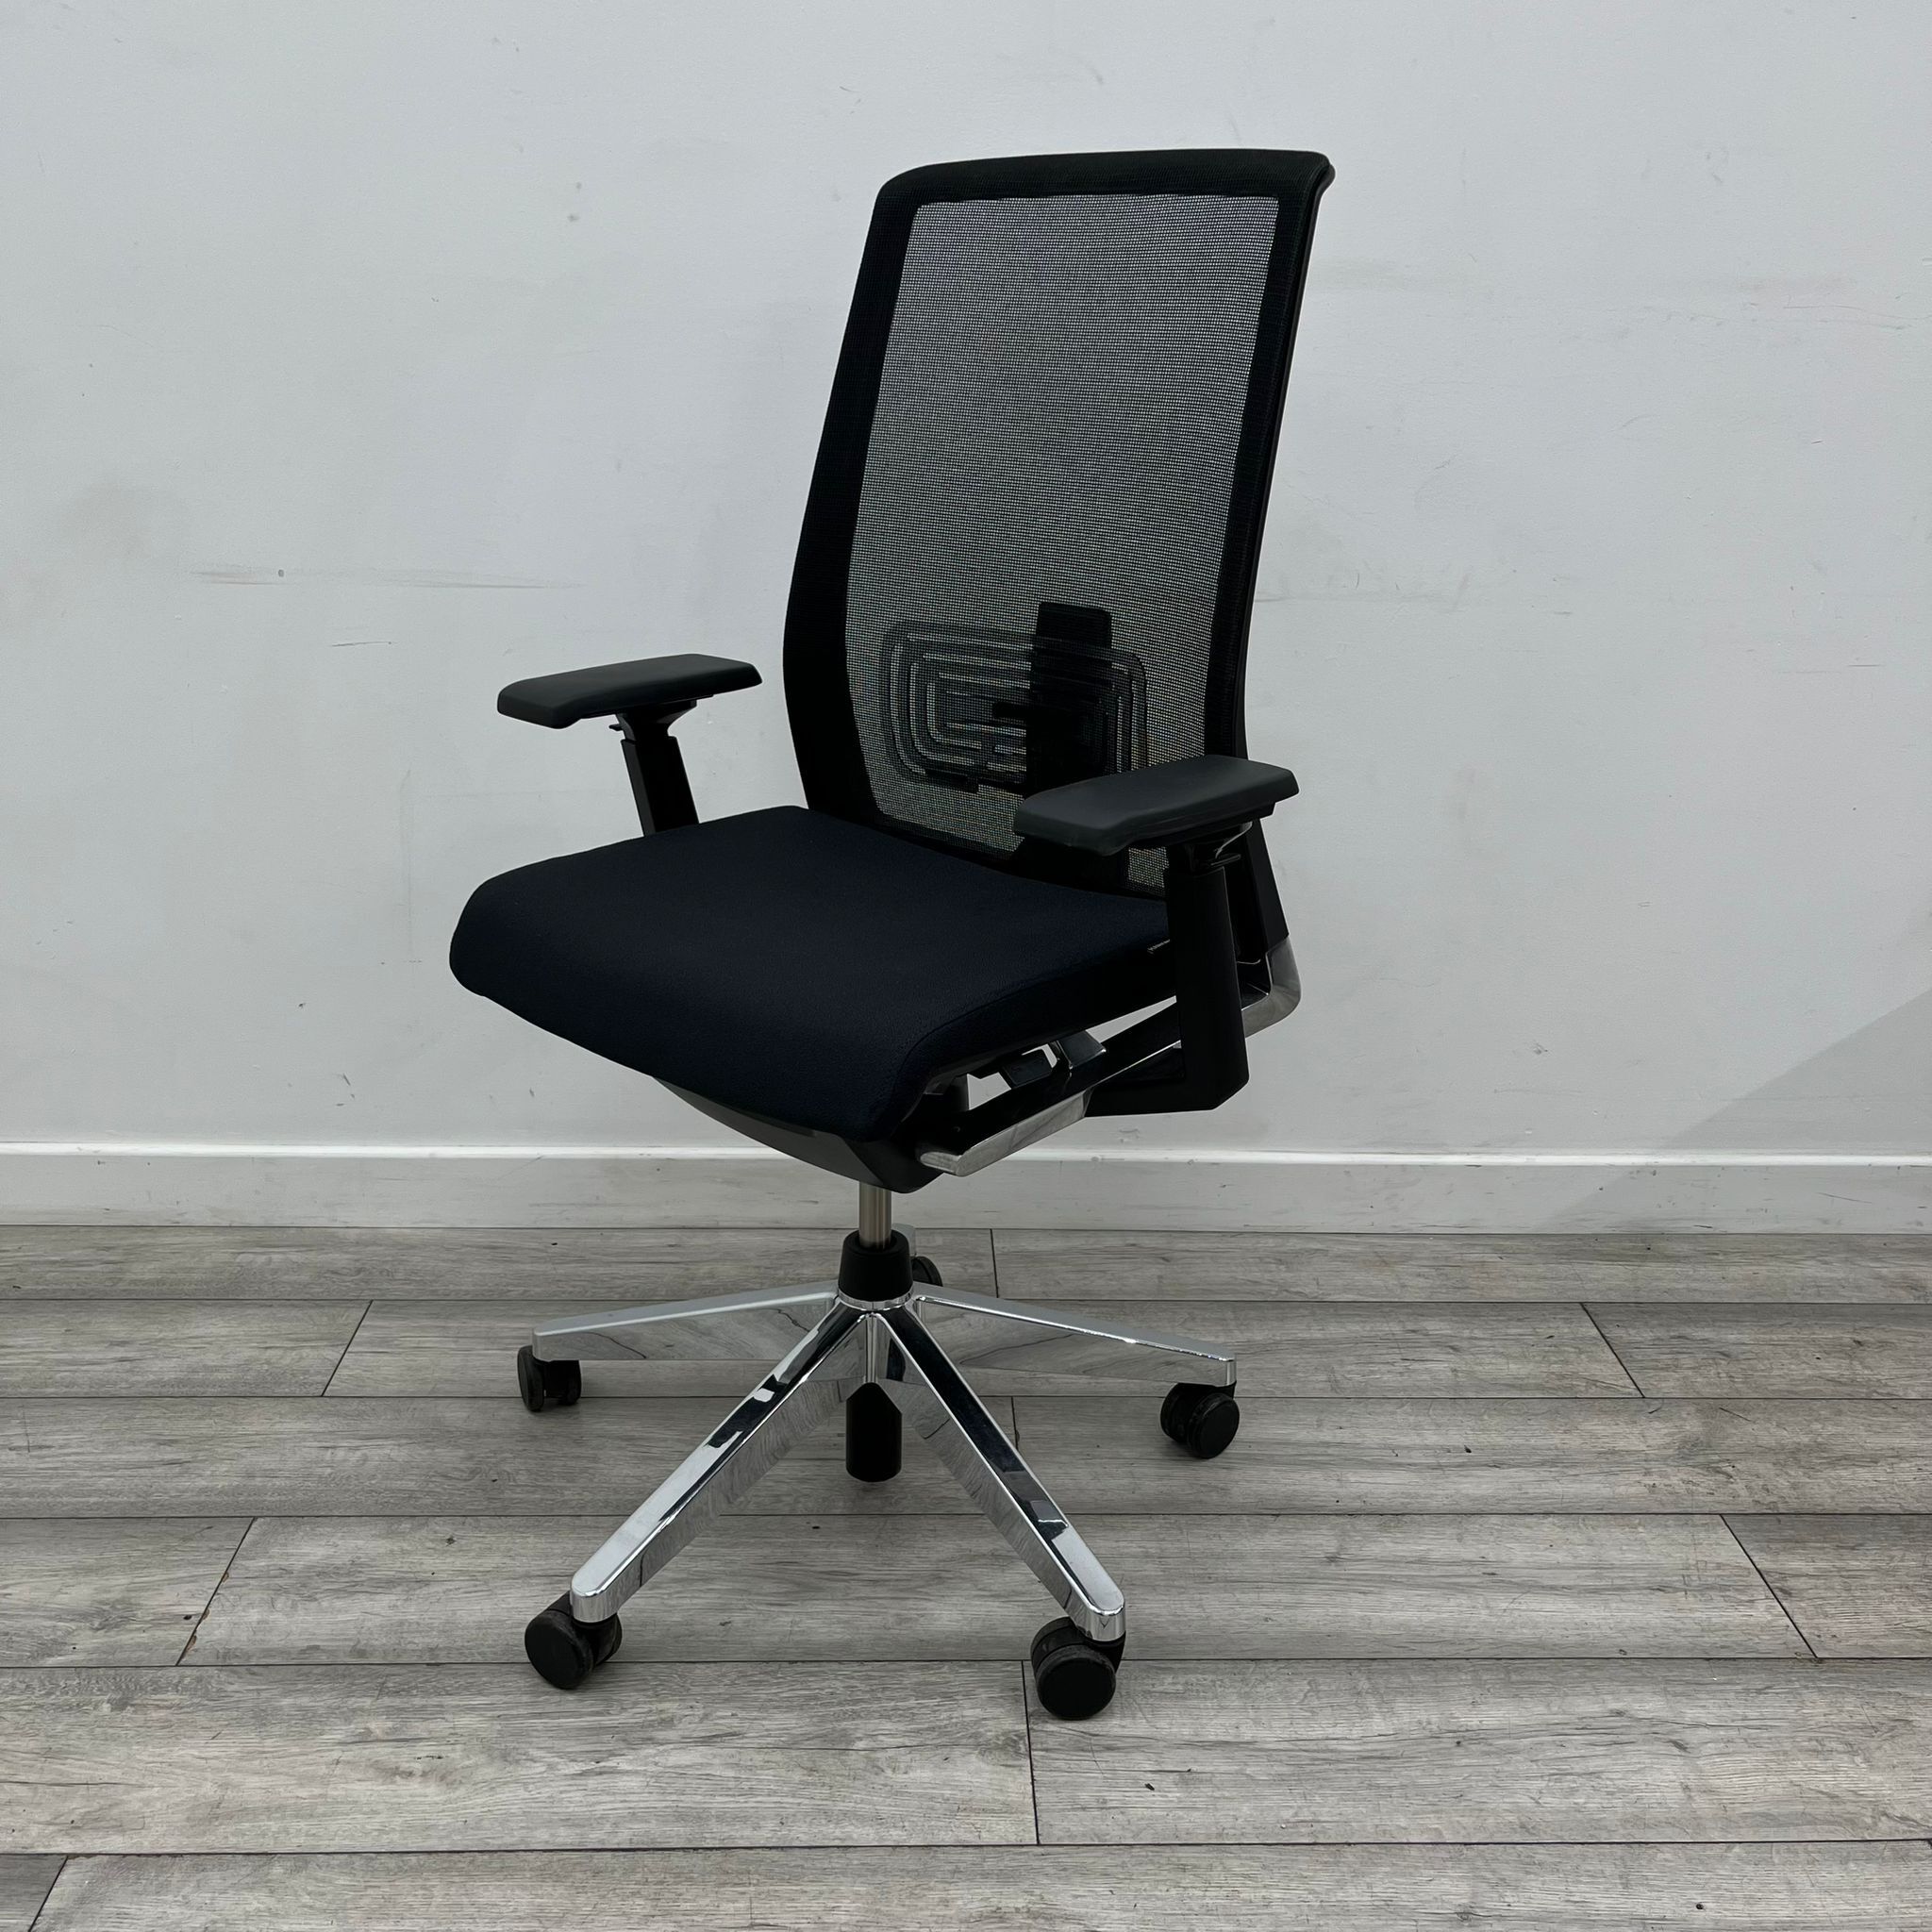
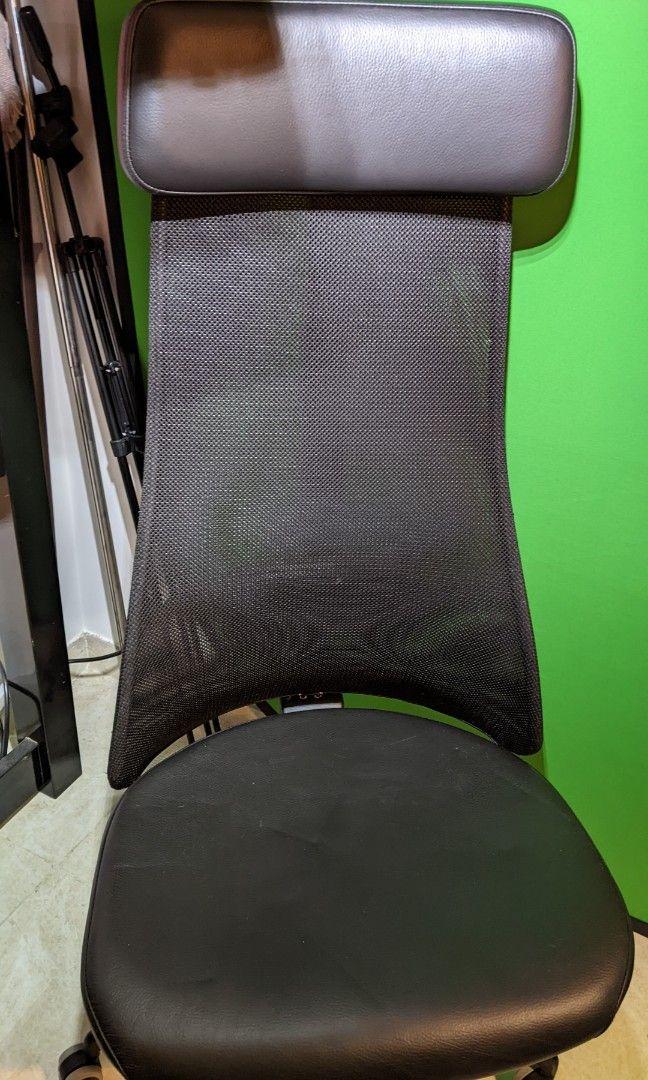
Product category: items_chair
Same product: no